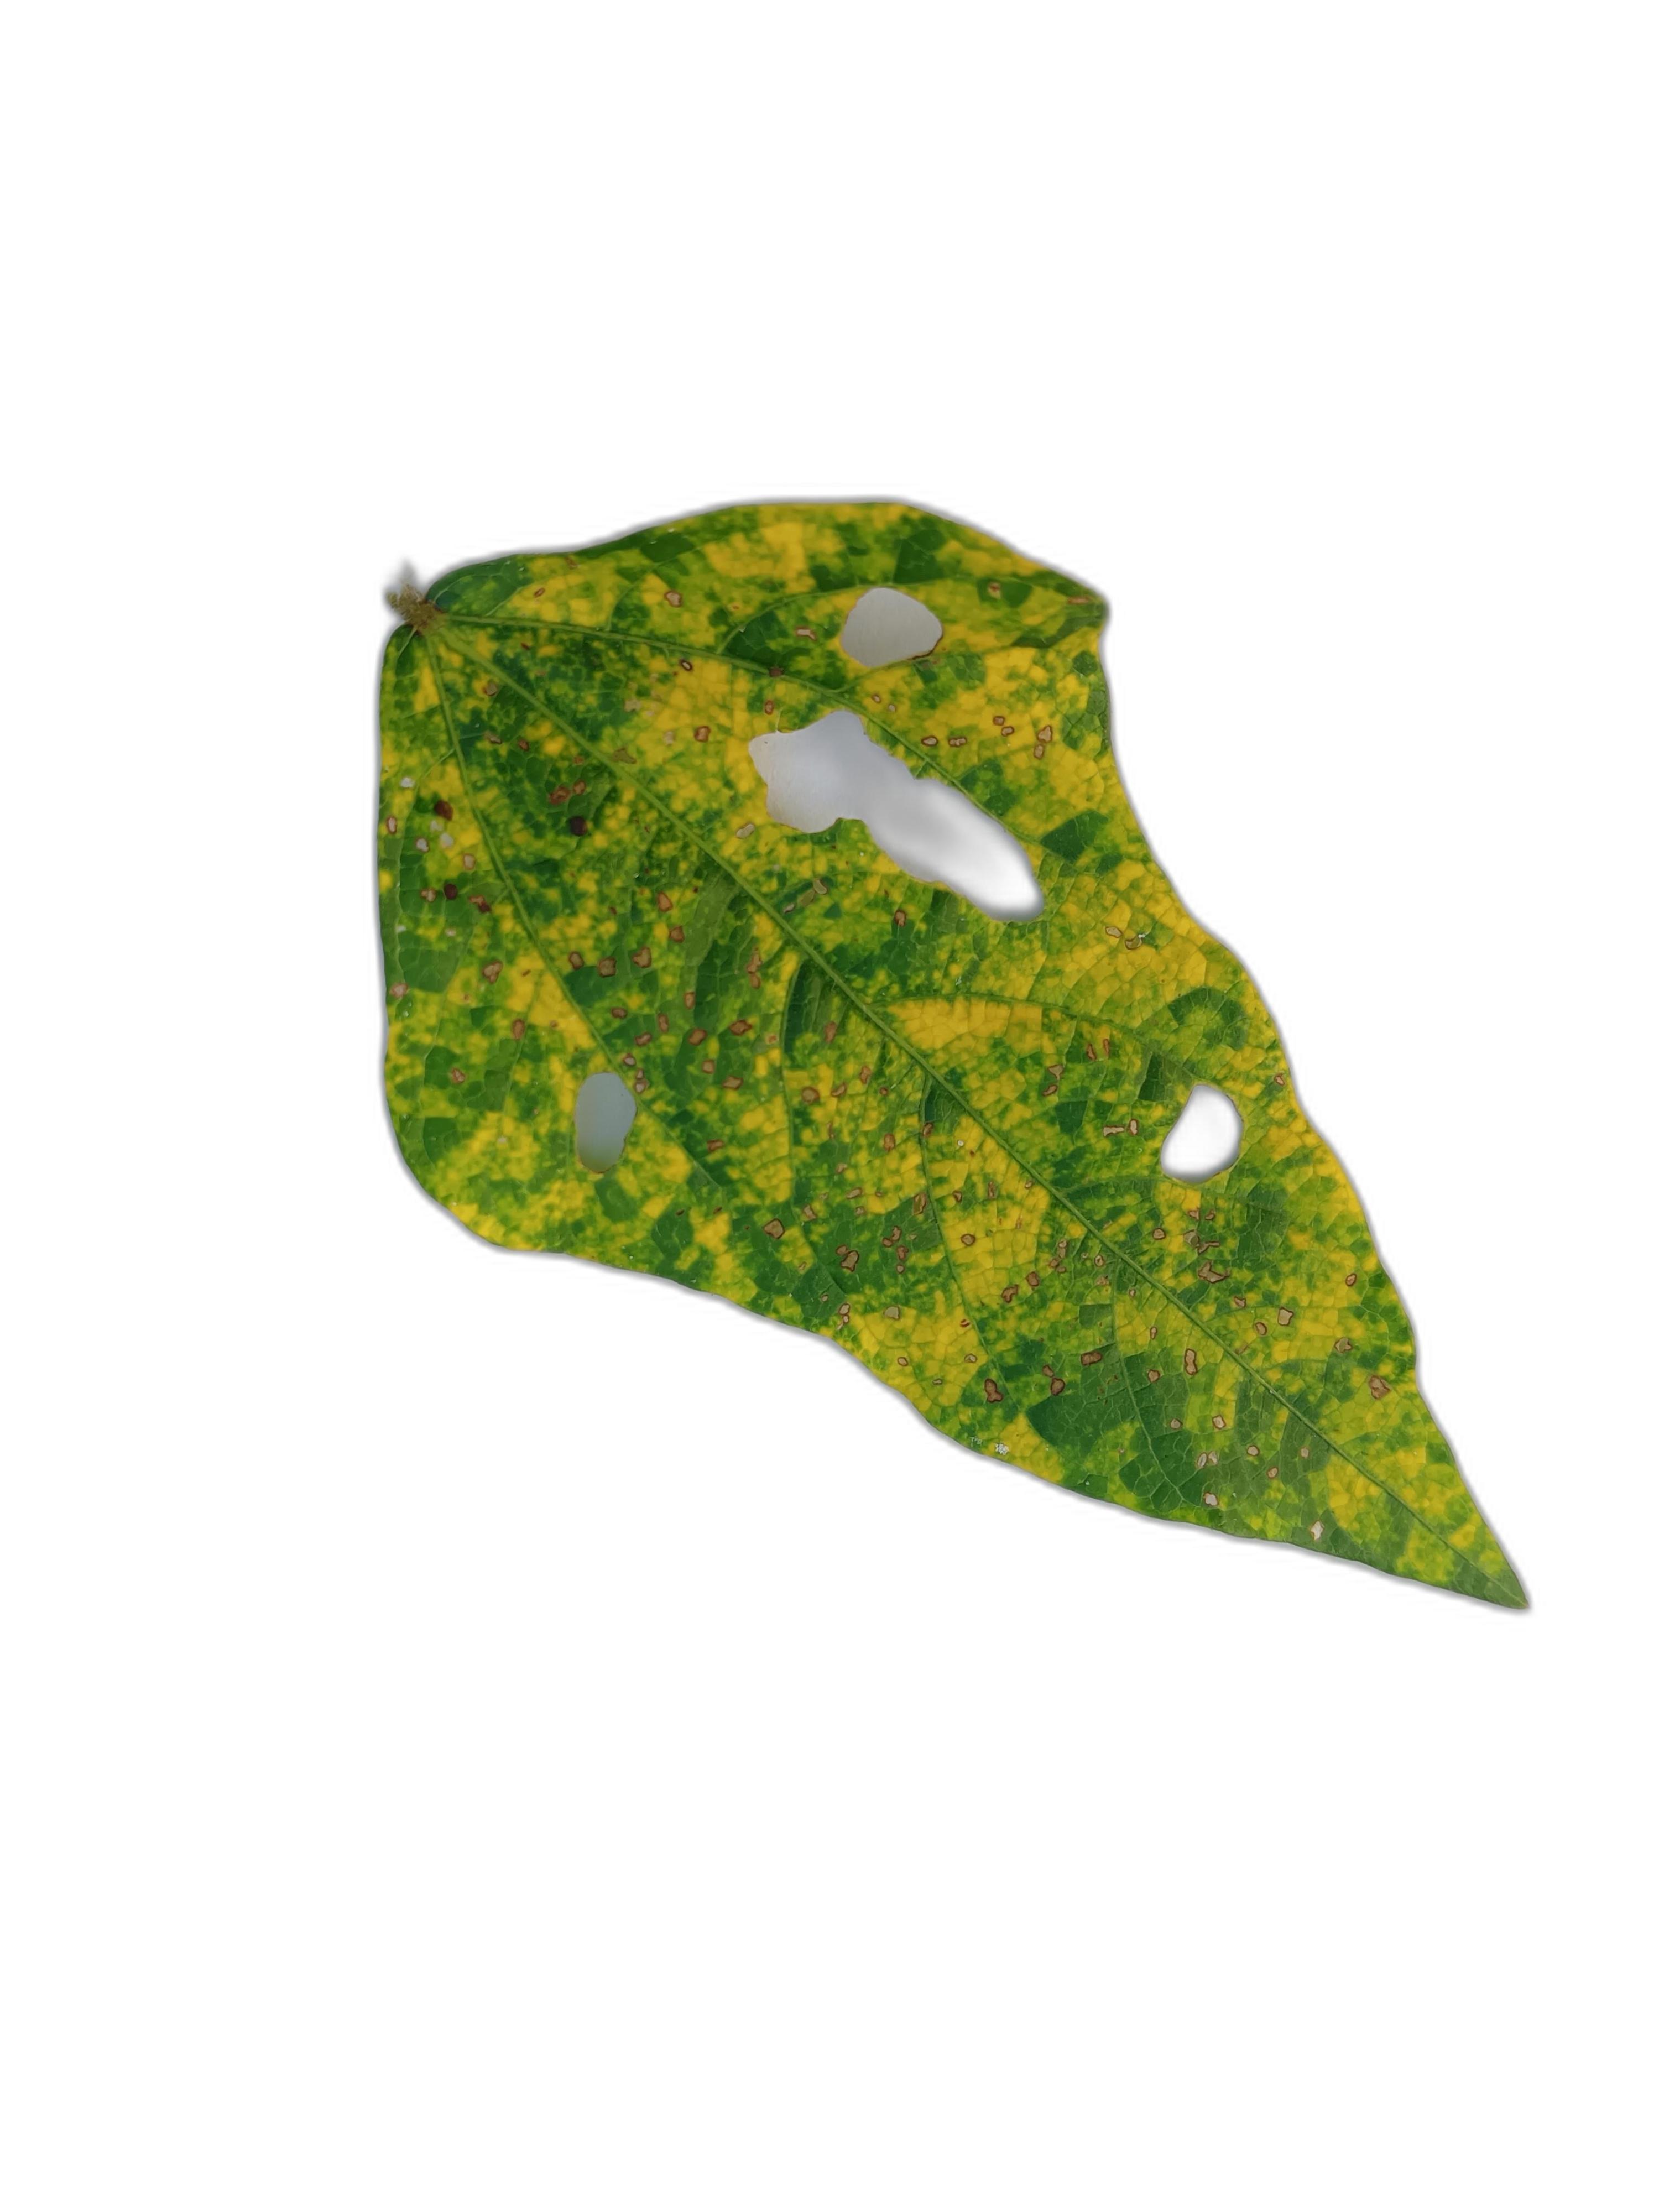
Label: Yellow Mosaic